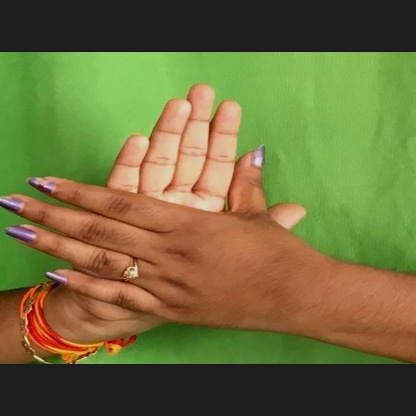
Mudra: Chakra